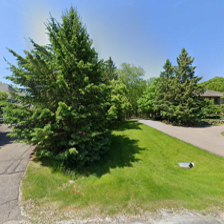
Label: streetView